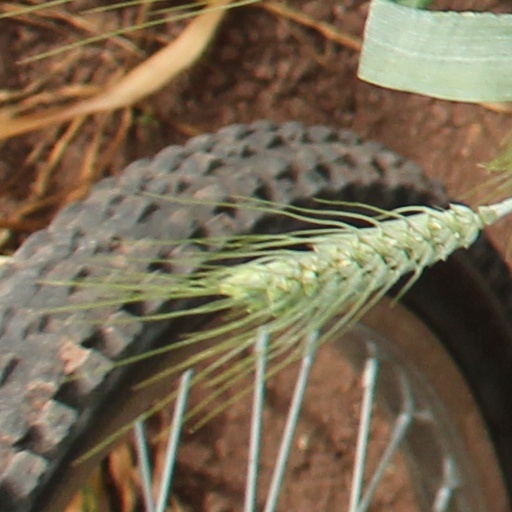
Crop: wheat